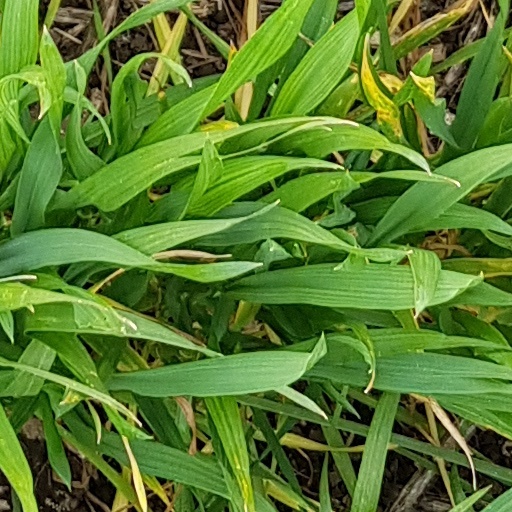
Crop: wheat